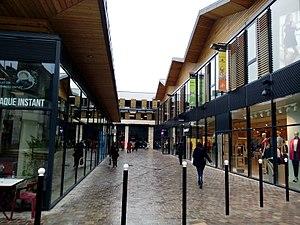
Magasins d'Avaricum
Avaricum est un centre commercial français situé dans le centre-ville de Bourges, sur le cours Avaricum, dans le département du Cher.